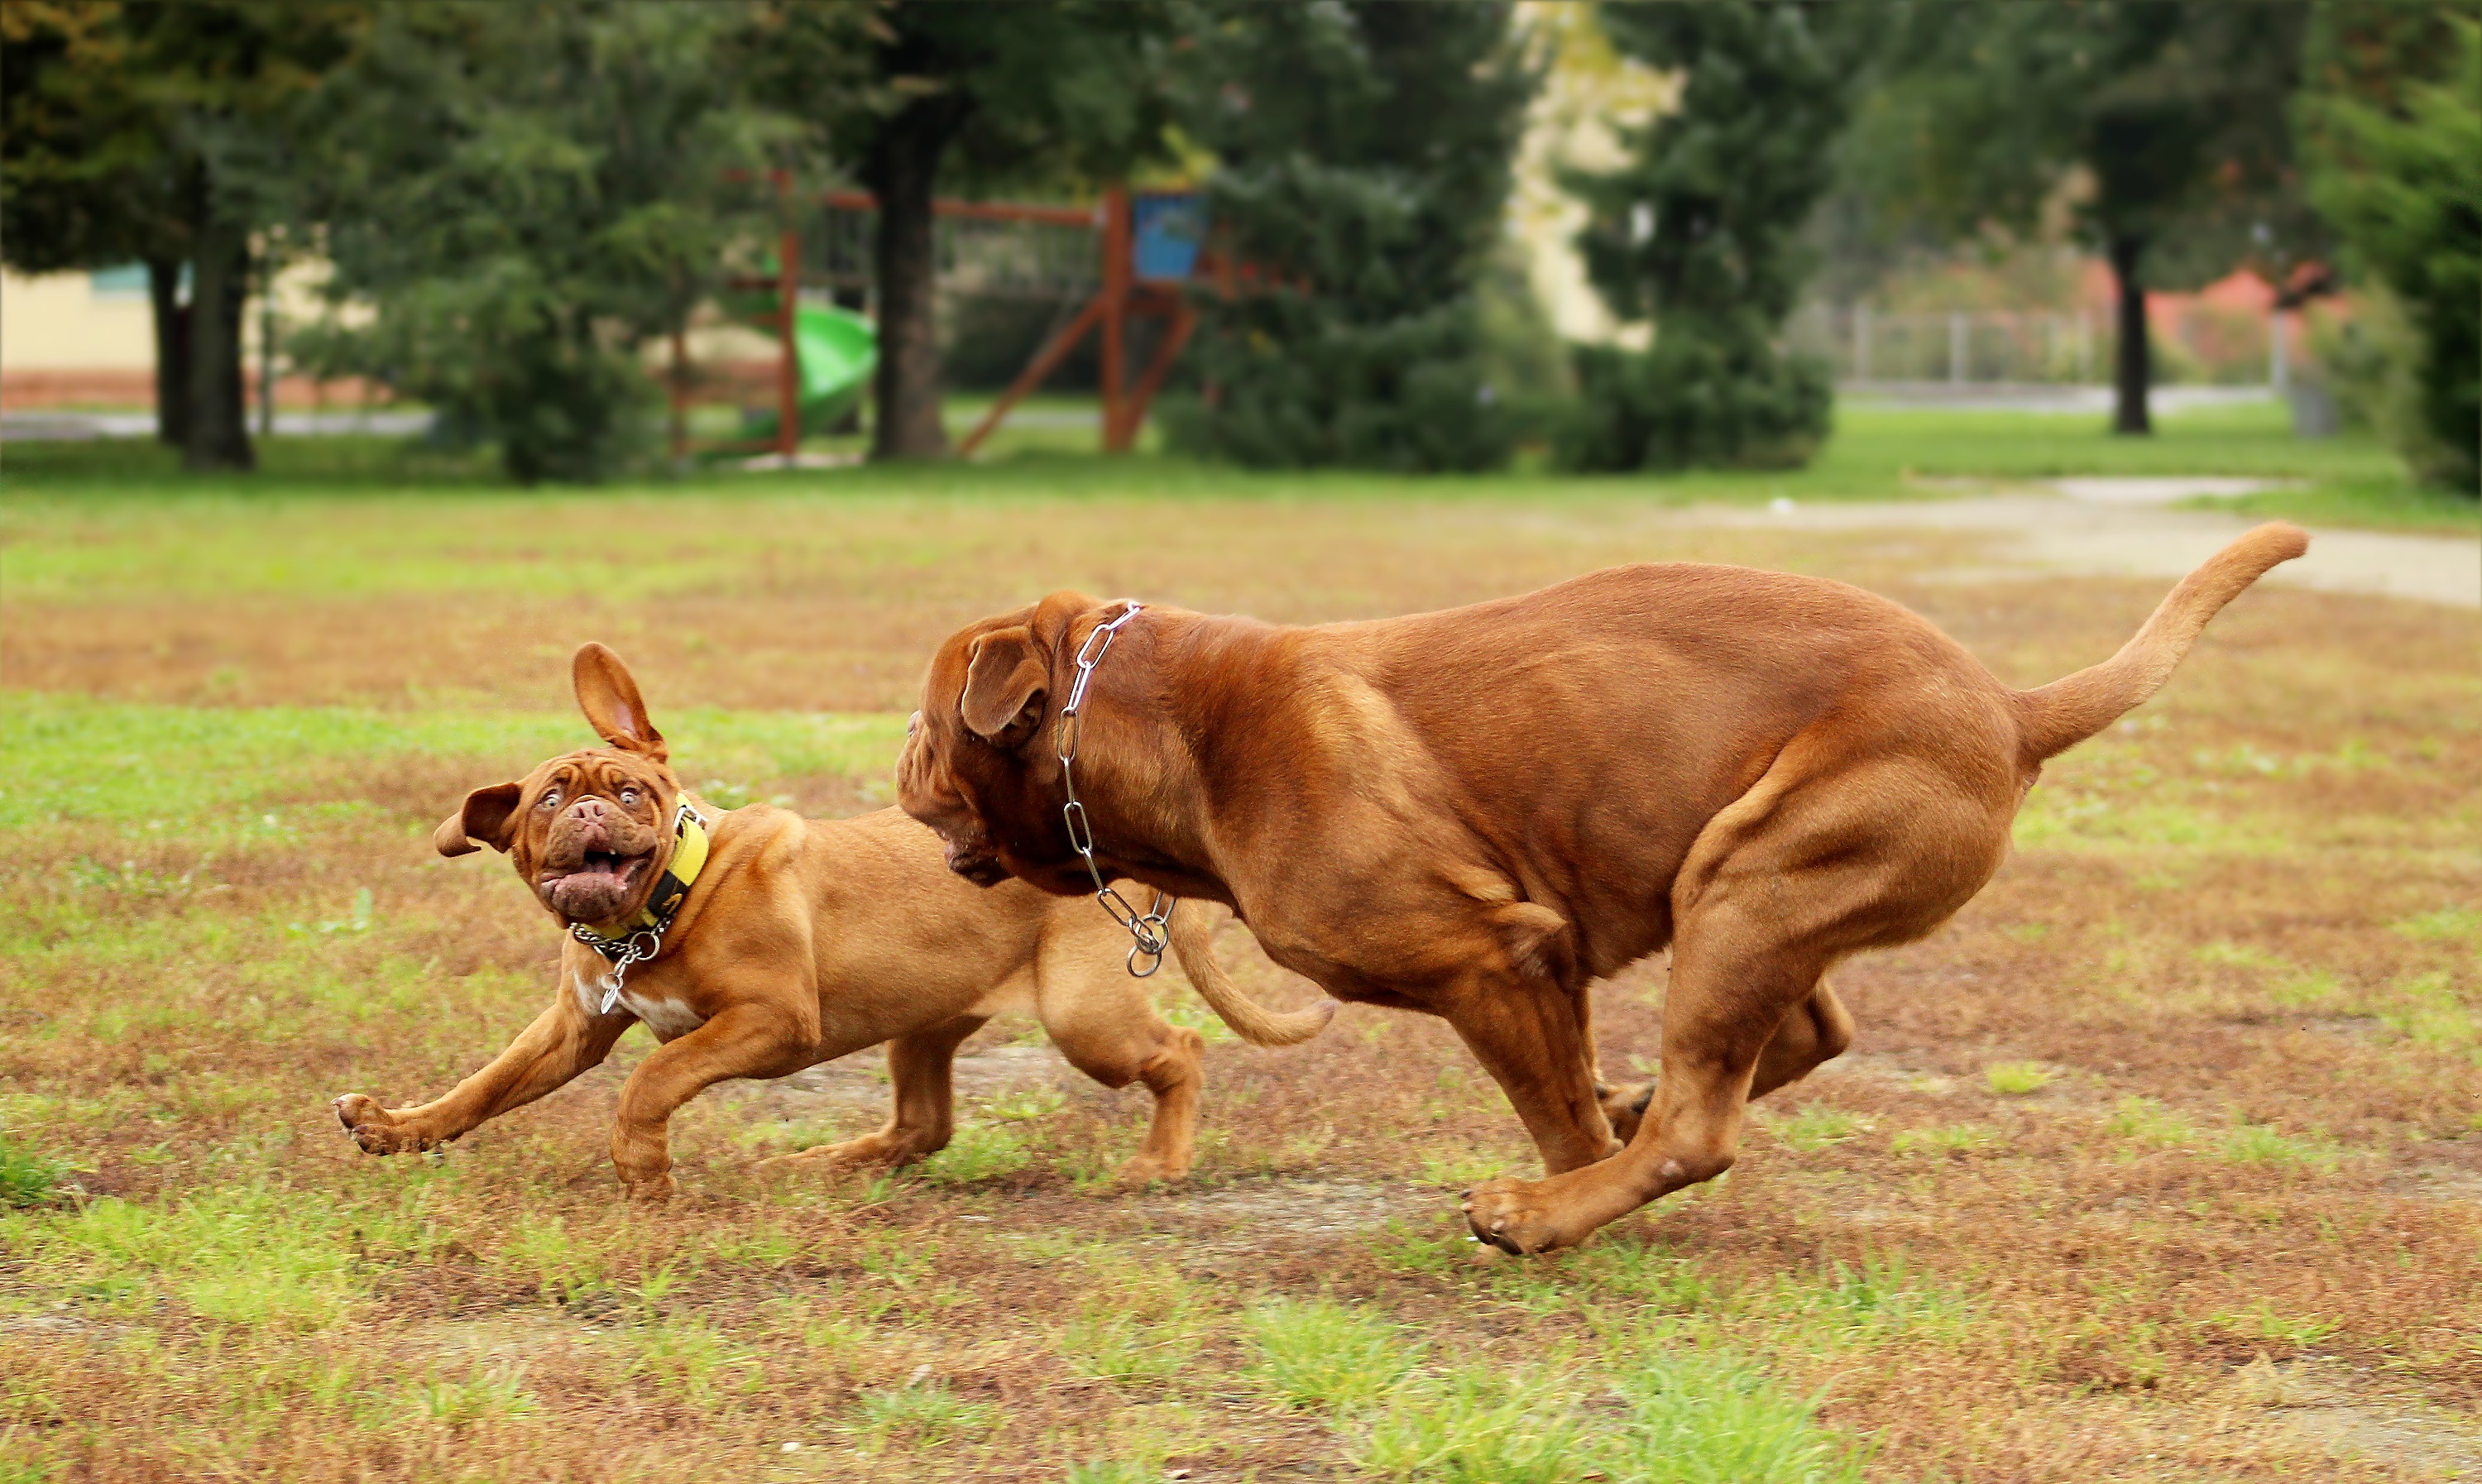
puppy, dog, female, mammal, dogs, vertebrate, bordeaux, dog breed, vizsla, she, burgundy, rhodesian ridgeback, mastiff, dogue de bordeaux, dog like mammal, broholmer, bavarian mountain hound